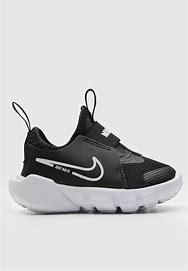
Brand: Nike
Model: Flex Runner 2